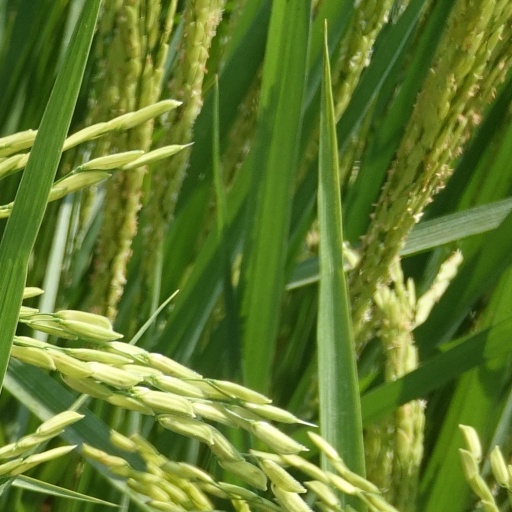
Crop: rice